Olivia Cole

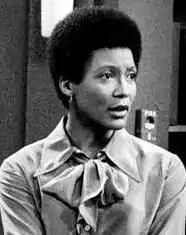
Cole in 1977

Olivia Carlena Cole (November 26, 1942 – January 19, 2018) was an American actress, best known for her Emmy Award-winning role in the 1977 miniseries "Roots".